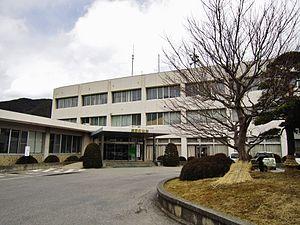
Tatsuno est un bourg du district de Kamiina, dans la préfecture de Nagano, au Japon.